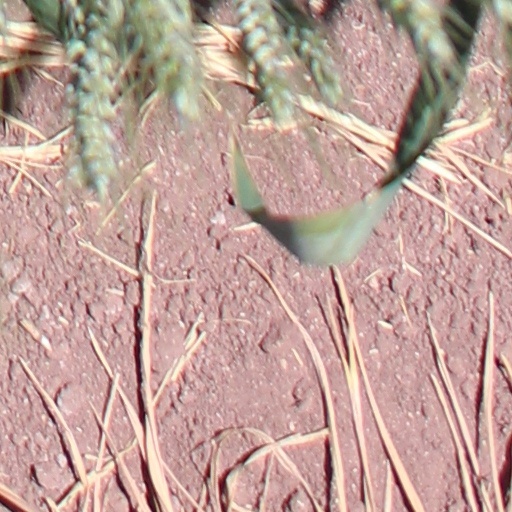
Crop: wheat